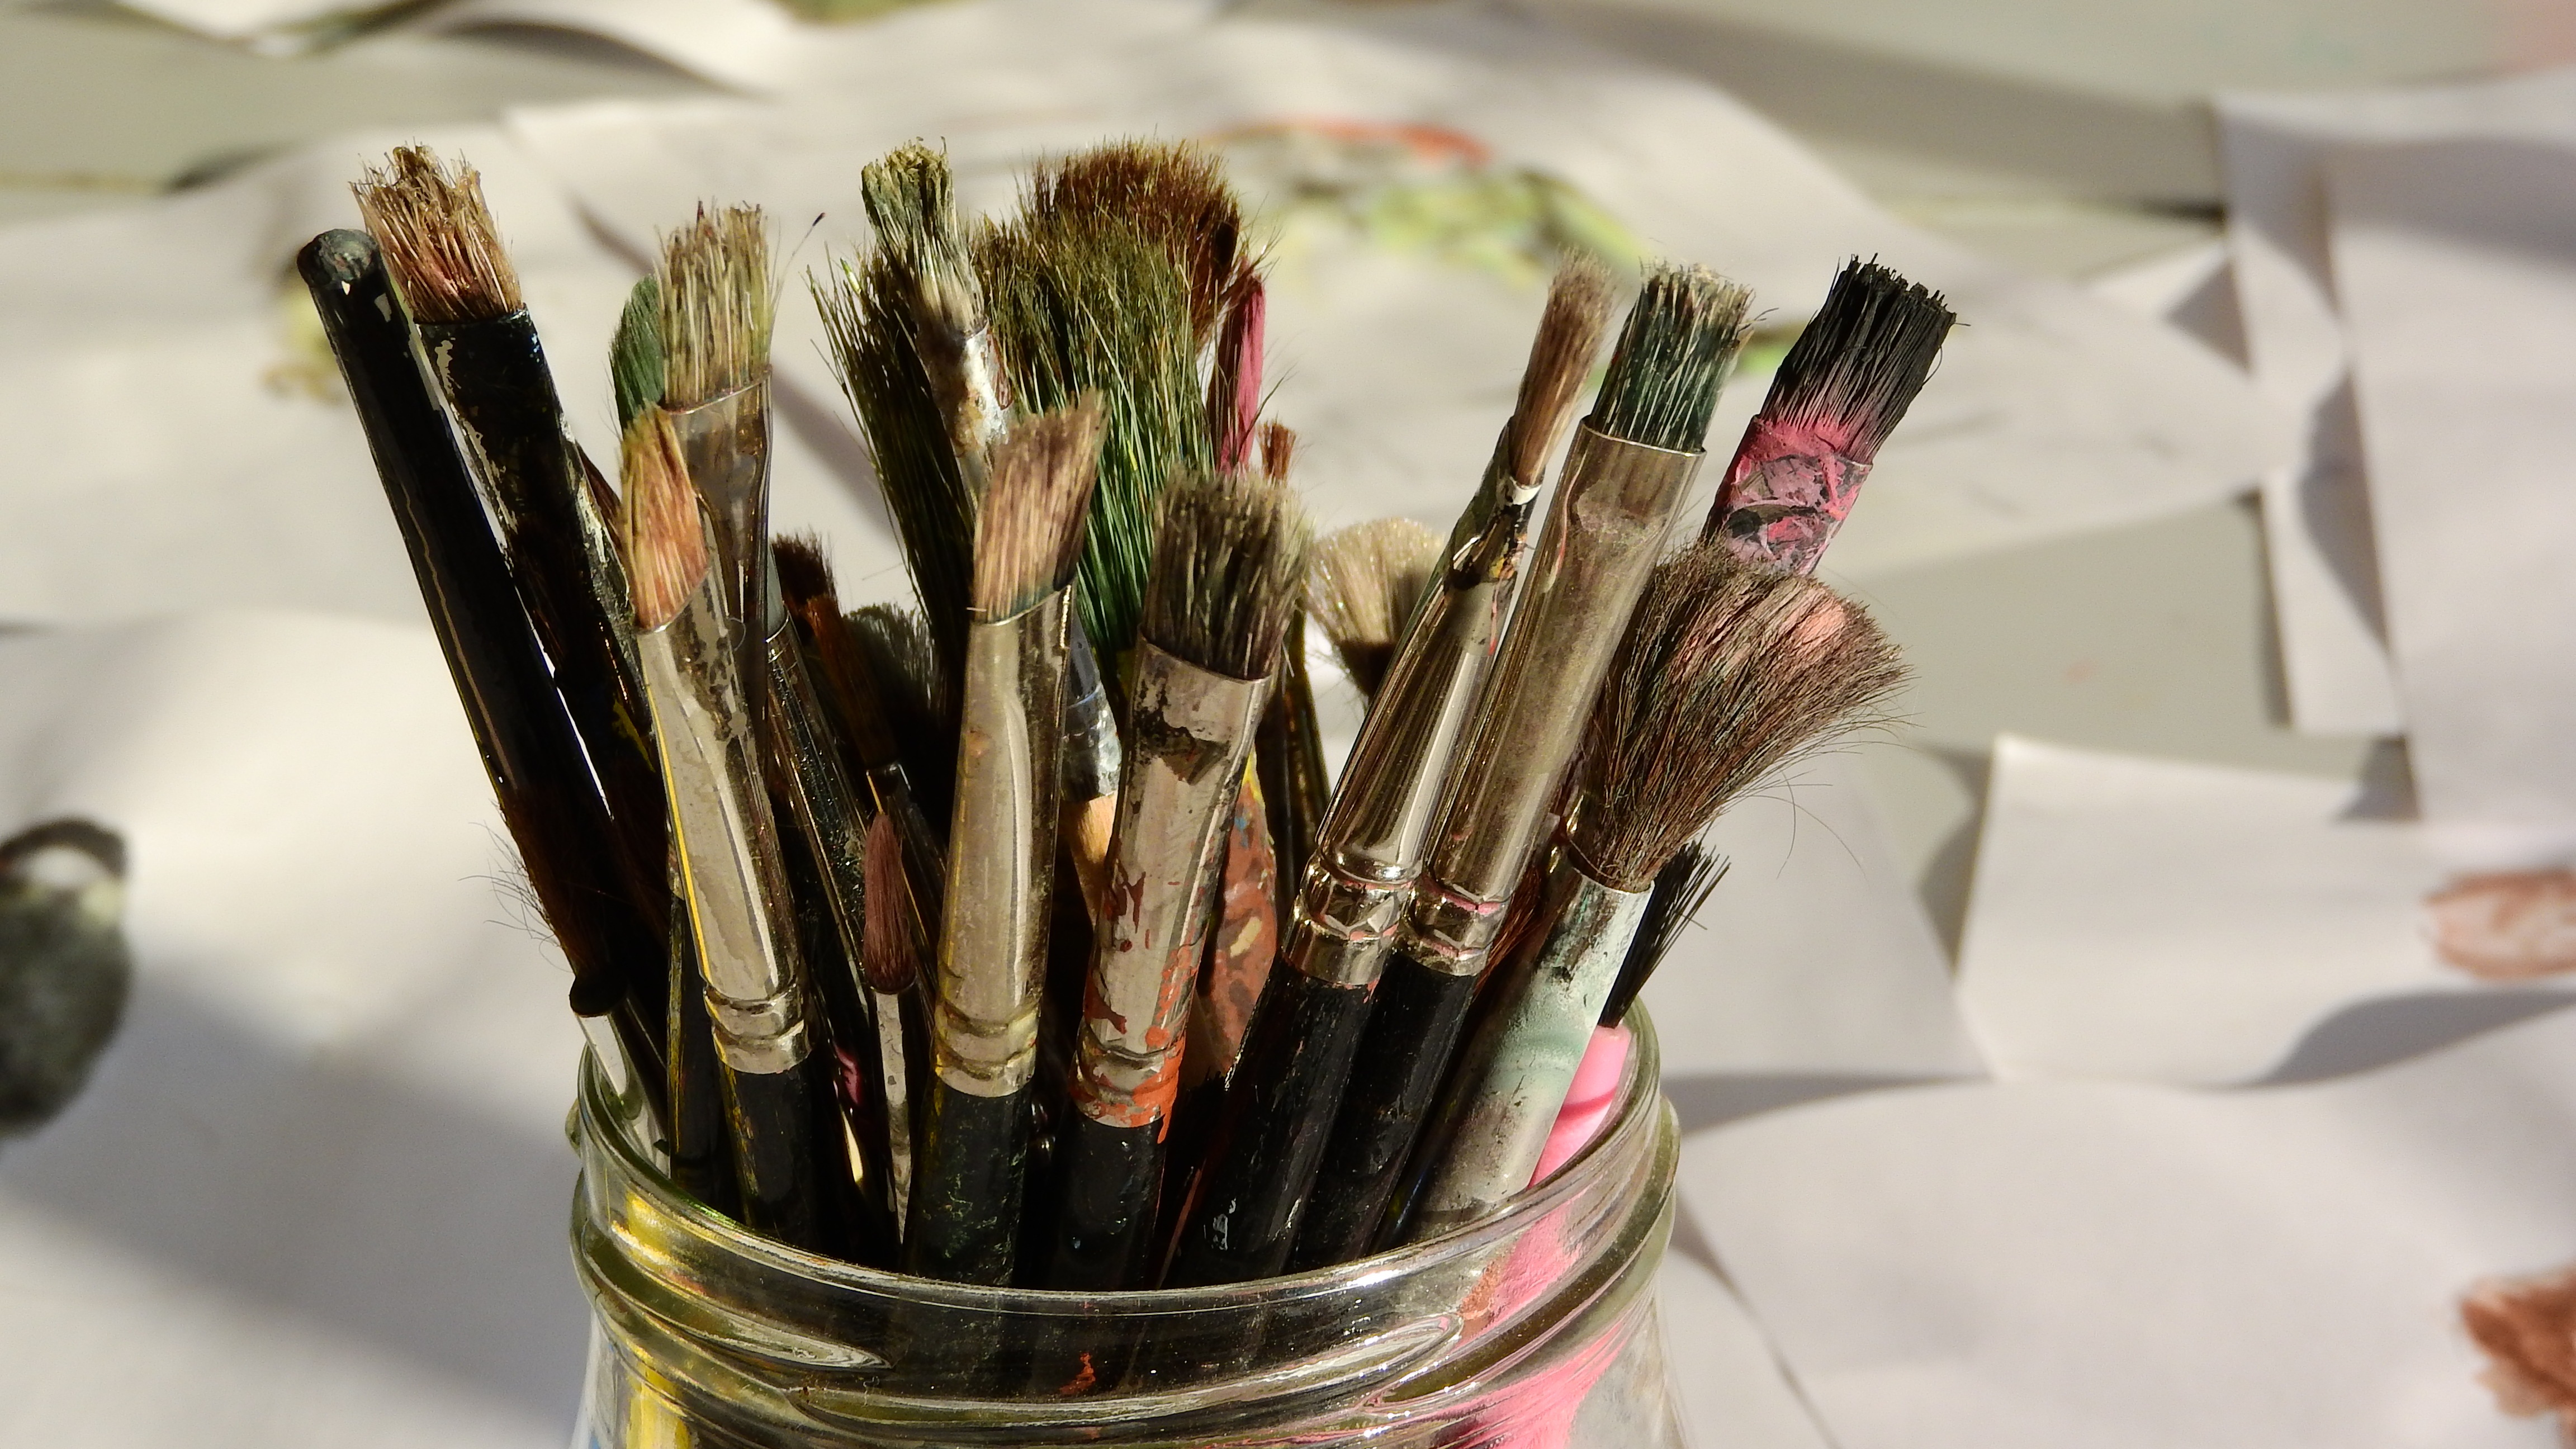
hand, flower, brush, food, produce, paint, painting, art education